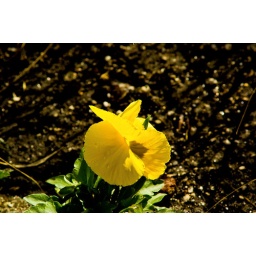
Just a yellow flower taken in 2008.